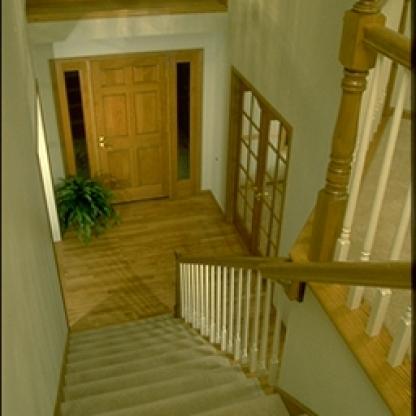
Scene: Indoor